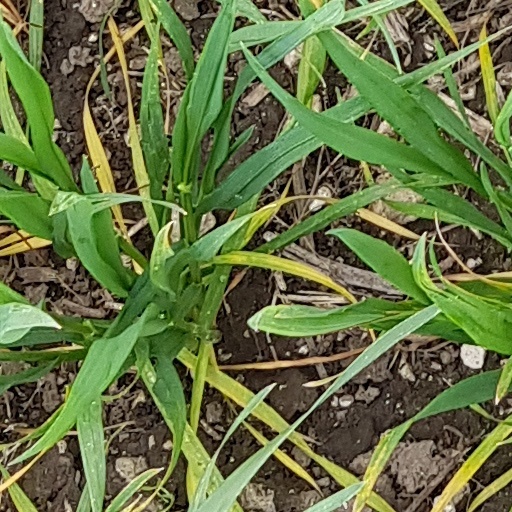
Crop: wheat